Safavid conquest of Shirvan

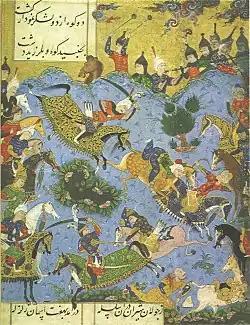
The battle between the young Ismail and Shah Farrukh Yassar of Shirvan. "Shāhnāmah Shāh Ismaʿīl" (Tabriz, 1541)

The conquest of Shirvan was the first campaign of Ismail, the leader of the Safavid order. In late 1500, Ismail marched into Shirvan, and, despite heavily outnumbered, decisively defeated the then incumbent Shirvanshah Farrukh Yassar in a pitched battle, in which the latter and his entire army were killed. The conquest resulted in the toppling of the Shirvanshahs as autonomous rulers, who had ruled large parts of the Caucasus for centuries, and the incorporation of their domain.